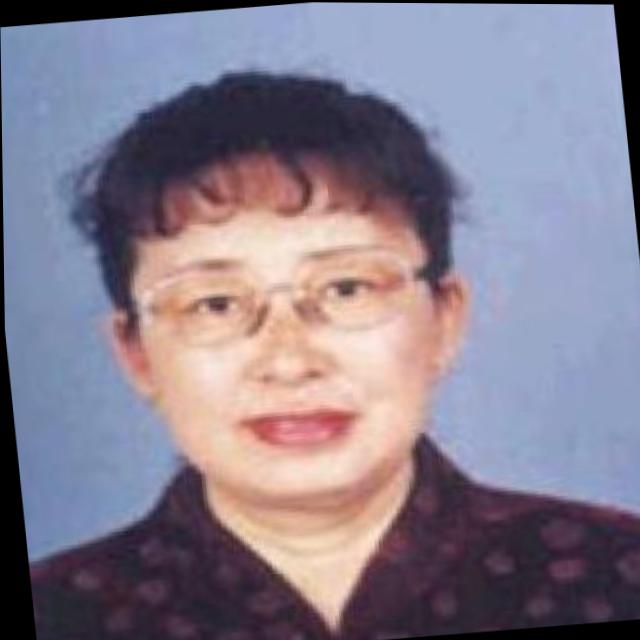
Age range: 45-64